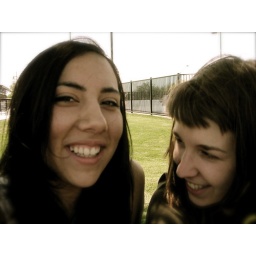
i'm lucky to have this cute girl in my life.